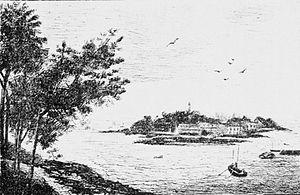
L'Île Tristan dans la baie de Douarnenez (dessin de 1912, J.Baudry, La Fontenelle le ligueur et le brigandage en Basse-Bretagne pendant la Ligue, http://gallica.bnf.fr/ark:/12148/bpt6k5038234/f207.image.r=M%C3%A9zarnou.langFR)
Douarnenez [dwaʁnəne] est une commune française, située dans le département du Finistère en région Bretagne.
L'île Tristan est une petite île bretonne, située dans la baie de Douarnenez, face au Port-Rhu. Propriété de la famille du poète Jean Richepin depuis 1911, elle a été rachetée par le Conservatoire du littoral pour être soigneusement préservée. Son nom français, comme pour l'Île Seguin par exemple, est celui de son propriétaire durant la Révolution, au moment où fut établi le cadastre.
Guy Éder de Beaumanoir de La Haye, dit La Fontenelle, né en 1572 ou 1573, mort supplicié le 27 septembre 1602 en Place de Grève à Paris, fut un chef de guerre combattant du côté des Ligueurs pendant les guerres de la Ligue et un brigand célèbre dans la Bretagne de la fin du XVIᵉ siècle, surnommé "Le Loup".